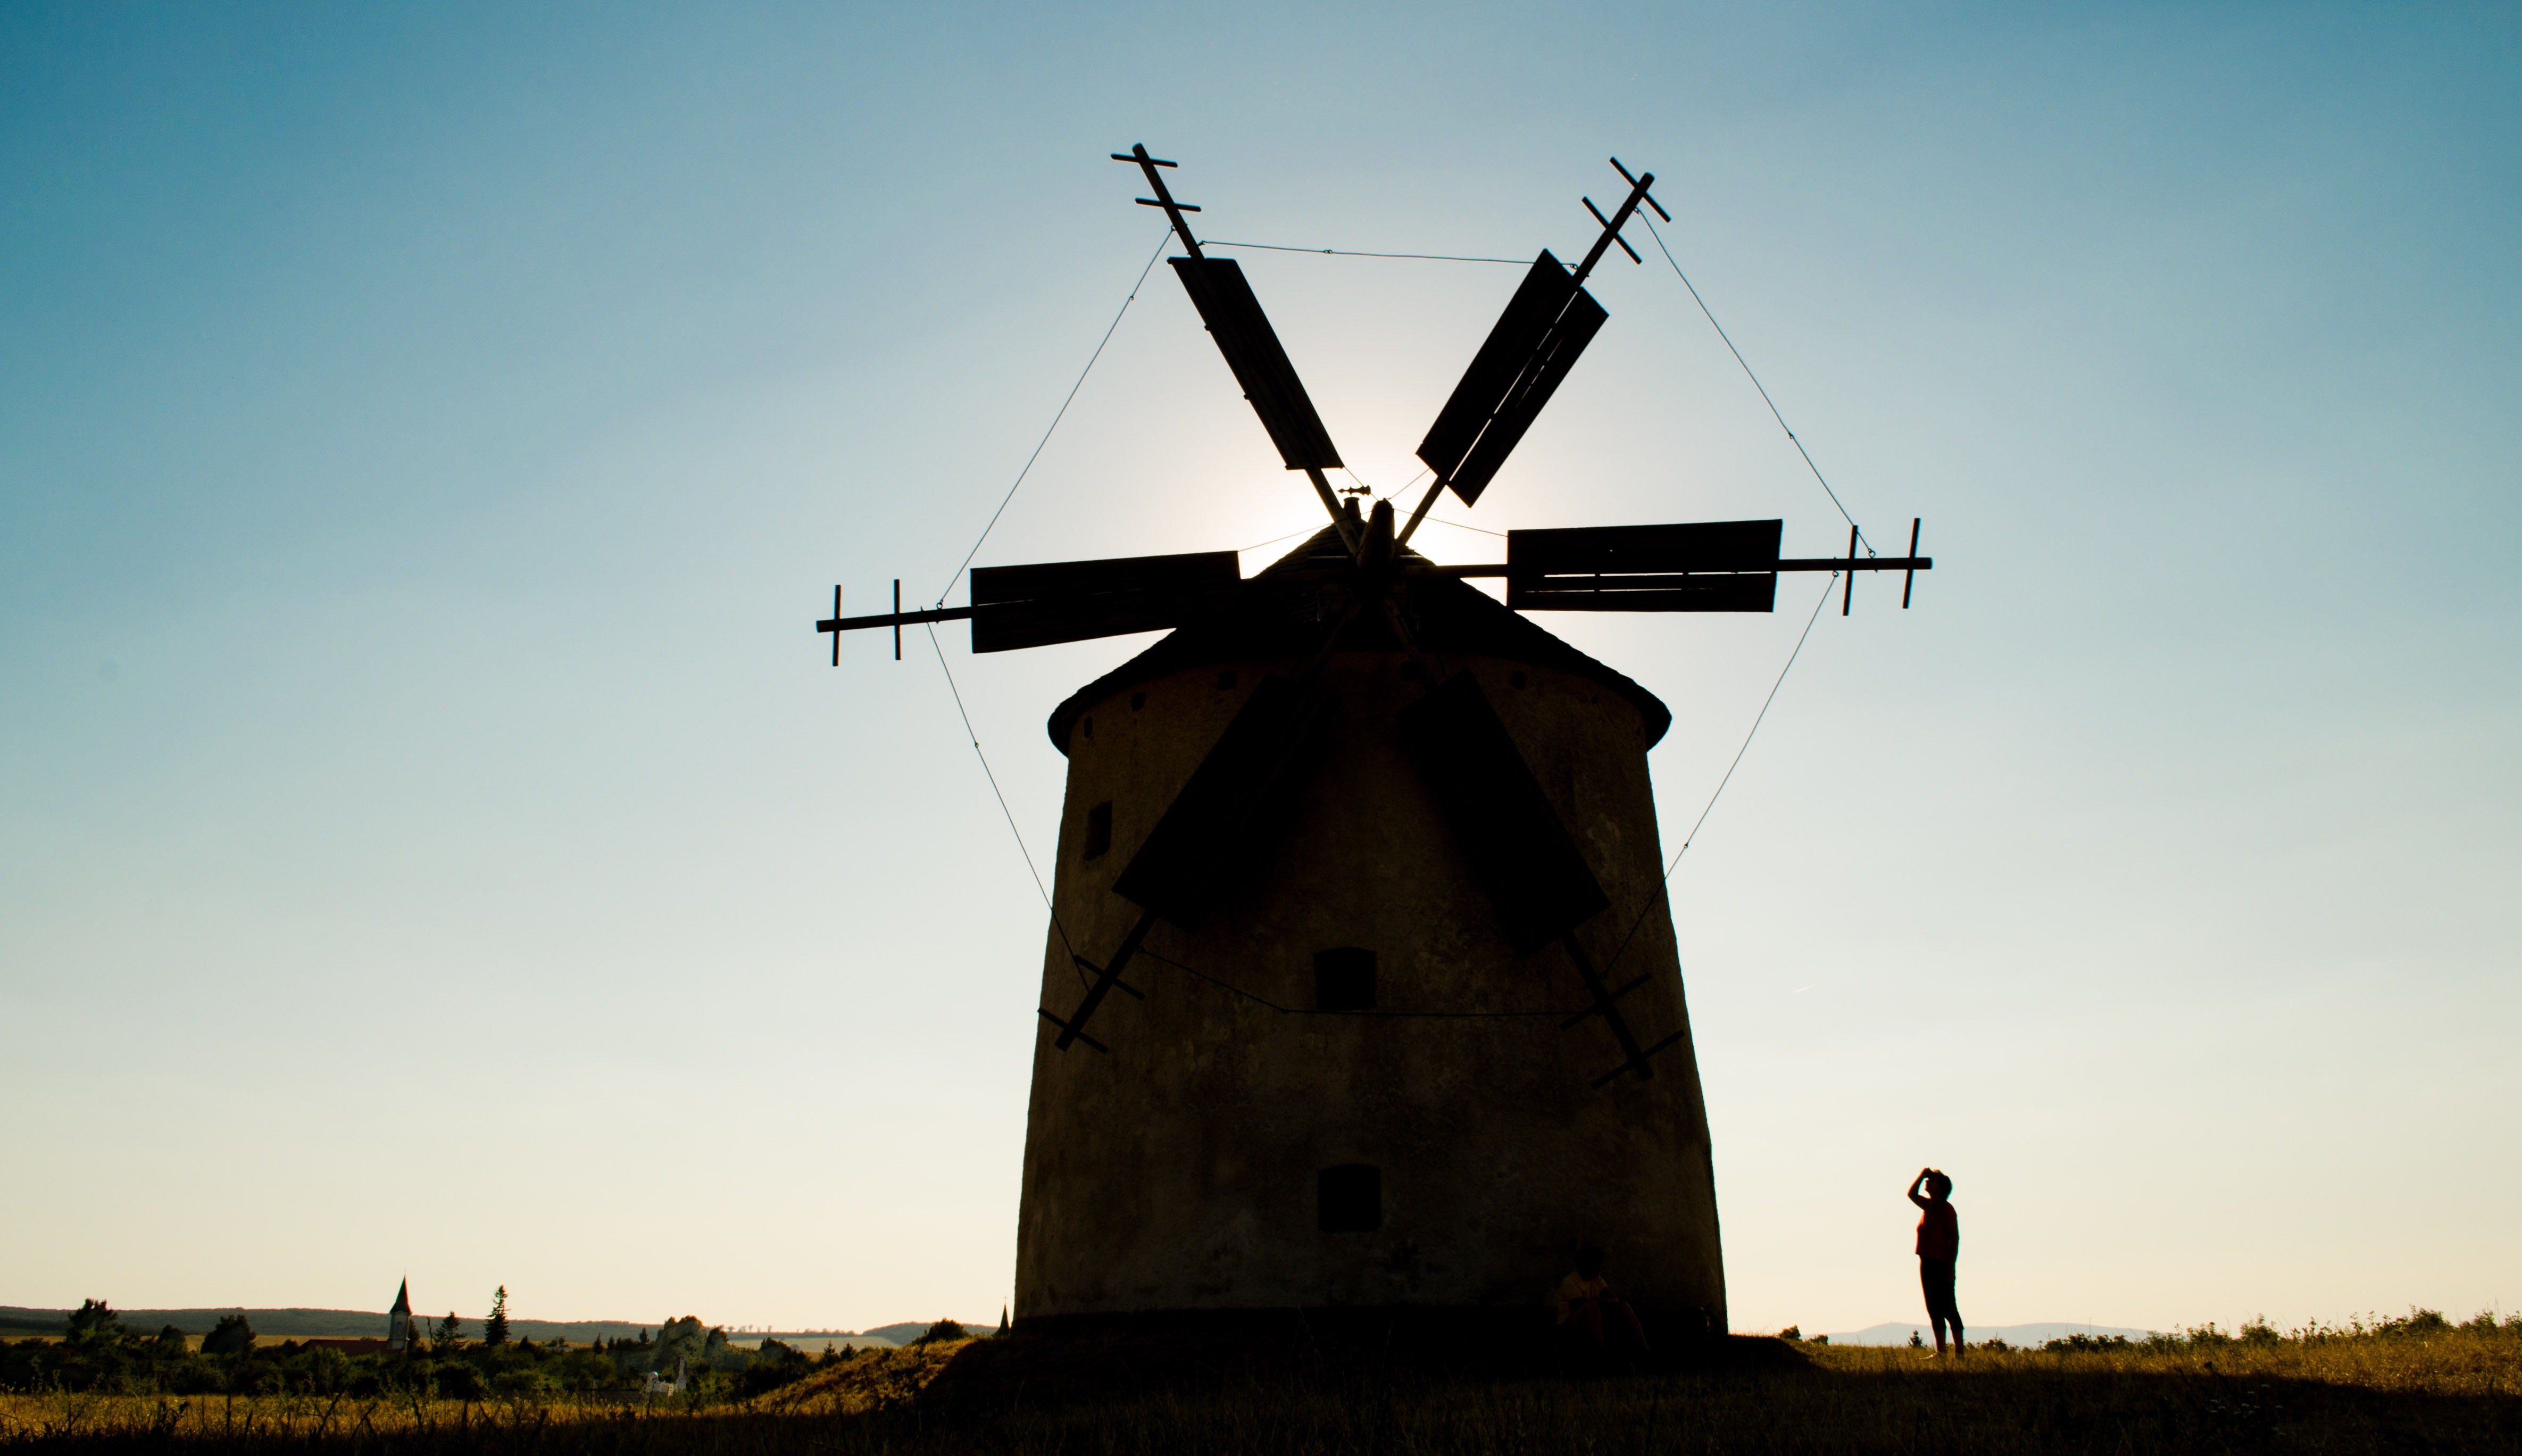
sunset, windmill, building, monument, tower, mill, relationship, steeple, old windmill, throughout the windmill, bakony mountain windmill, gabona rl